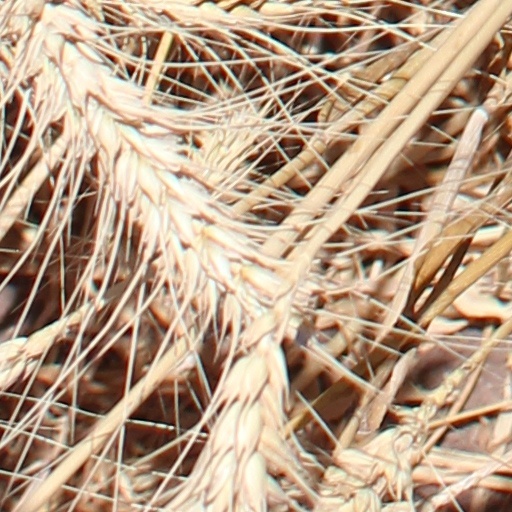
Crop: wheat